Flagstaff War

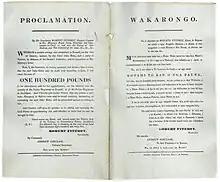
Hōne Heke Wanted Poster, January 1845

The signing of the Treaty of Waitangi started on 6 February 1840, and Governor William Hobson believed that it established the legal basis for the British sovereignty over New Zealand, while Ngāpuhi, the largest and most powerful northern tribe, believed the contrary, that they had entered into a partnership with the Crown. All Ngāpuhi chiefs had signed the treaty document translated from English to Māori in the context of the time. The actions of Hōne Heke and Te Ruki Kawiti in 1844 reflect the controversy that began soon after the treaty was signed. Flag poles became a focus of protest when Governor Hobson refused to allow the United Tribes flag to be flown alongside the British Union flag.